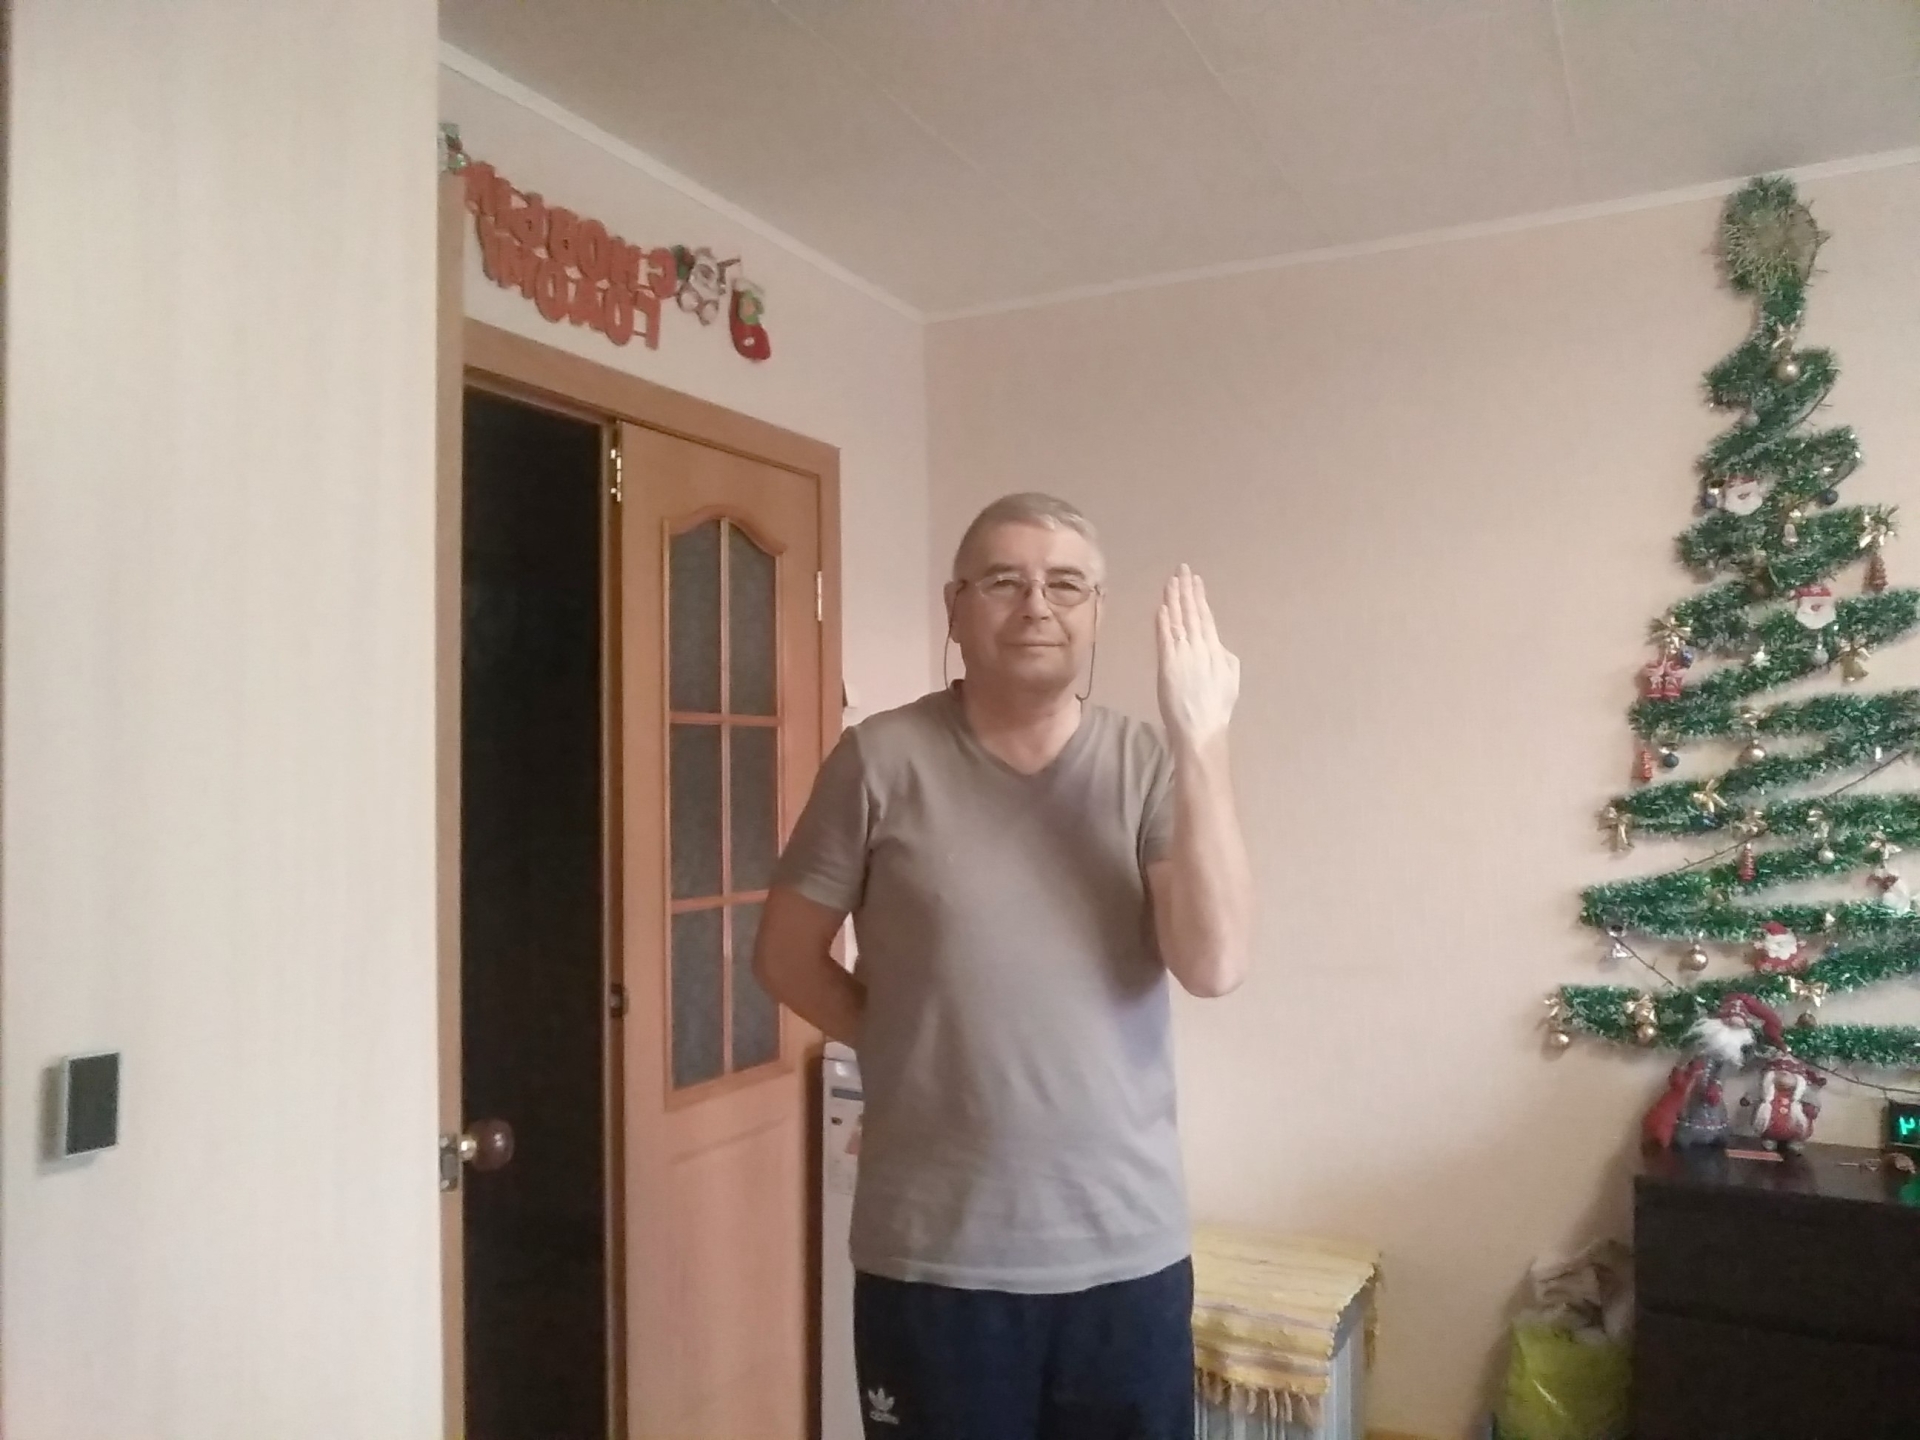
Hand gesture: stop_inverted